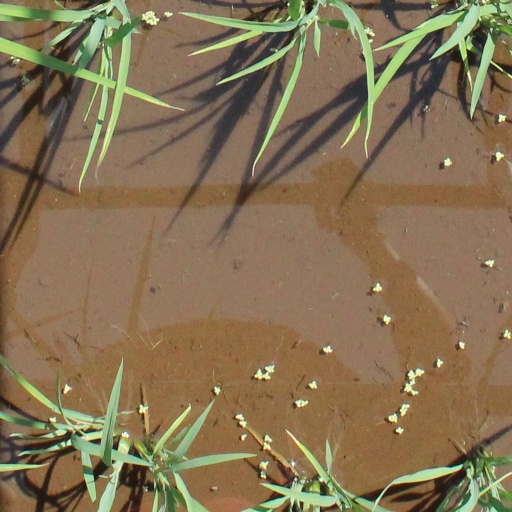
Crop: rice